Pospeshil Theatre

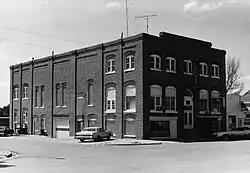
The theater in 1987

The Pospeshil Theatre in Bloomfield, Nebraska was built in 1906. It was listed on the National Register of Historic Places in 1988, and was delisted in 2019.